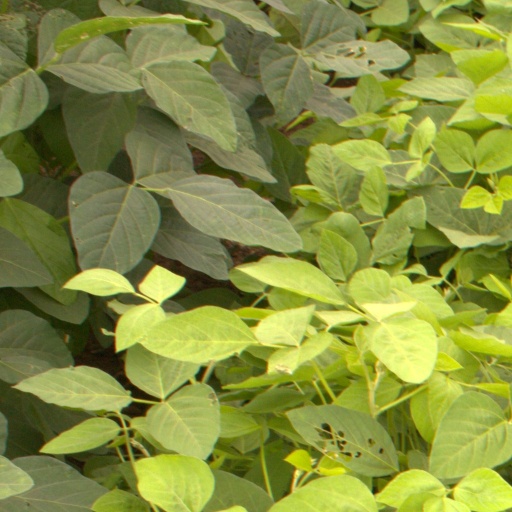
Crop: soybean